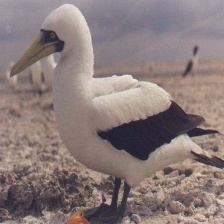
Species: MASKED BOOBY
Scientific name: SULA DACTYLATRA